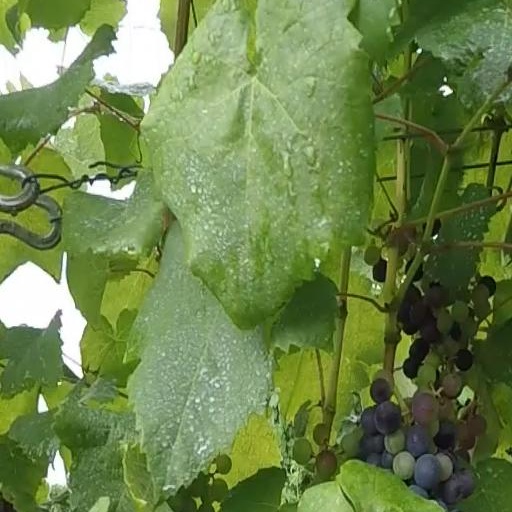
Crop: grape